Jaakko Gauriloff

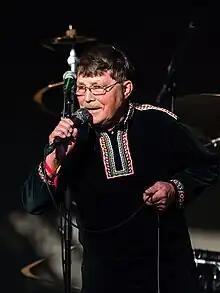
Jaakko Gauriloff opening the Riddu Riđđu festival in 2018

Jaakko Gauriloff (born March 1939) is a Skolt Sámi singer. He is regarded as the first artist to have sung popular music in the Skolt Sámi language and is said to be the first Sámi to have published an album in Finland when he published his first record at the end of the 1960s. Although he is mostly known as a schlager singer, he can also sing traditional Skolt Sámi leuʹdds.